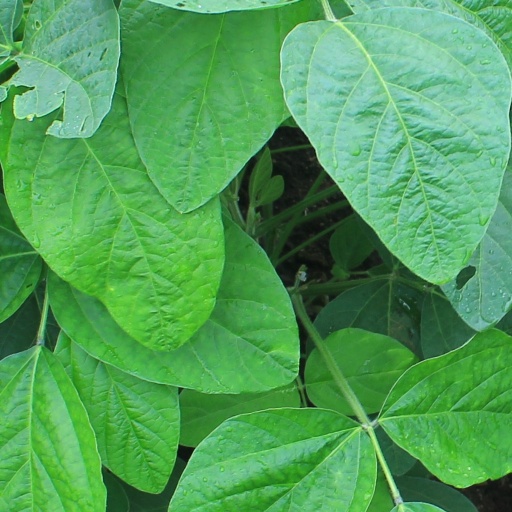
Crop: soybean